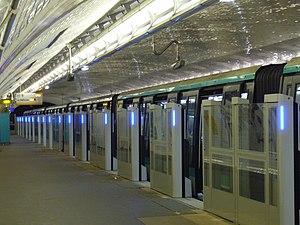
Bérault est une station de la ligne 1 du métro de Paris, située à la limite des communes de Saint-Mandé et de Vincennes.
La liste des stations du métro de Paris propose un aperçu des stations actuellement en service, fermées ou autres, du métro de Paris, en France. Le métro a ouvert en 1900 et comprend 302 stations et 383 points d'arrêt, depuis le 23 mars 2013. Les stations fermées ne sont pas comptées dans le total.